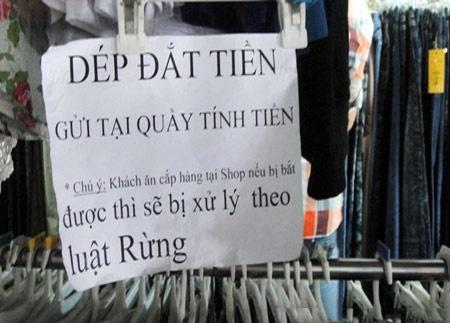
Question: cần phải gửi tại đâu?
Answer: gửi tại quầy tính tiền